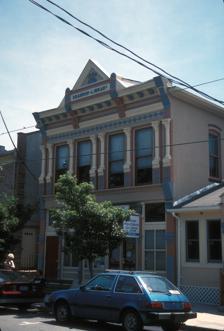
Building: Old Grandin Library
Country: United States of America
Year built: 1898
United States historic place Old Grandin Library U.S. National Register of Historic Places U.S. Historic district Contributing property New Jersey Register of Historic Places Show map of Hunterdon County, New Jersey Show map of New Jersey Show map of the United States Location 12 East Main Street, Clinton, New Jersey Coordinates 40°38′13″N 74°54′34″W / 40.63694°N 74.90944°W / 40.63694; -74.90944 ( Old Grandin Library ) Area 0.1 acres (0.040 ha) Built 1898 ( 1898 ) Part of Clinton Historic District ( ID95001101 ) NRHP reference No. 74001163 NJRHP No. 1572 Significant dates Added to NRHP November 1, 1974 Designated CP September 28, 1995 Designated NJRHP August 8, 1974 The Old Grandin Library is a historic building located at 12 East Main Street in the town of Clinton in Hunterdon County, New Jersey . It was added to the National Register of Historic Places on November 1, 1974, for its significance in architecture and education. It was built in 1898 as a public library for the town with funds from the estate of Daniel F. Grandin. In 1995, it was also listed as a contributing property of the Clinton Historic District . History and description In 1898, Daniel F. Grandin bequeathed funds to establish the first public library in the community. Additional funding was provided by local philanthropist Ralph Voorhees . The first floor was used as a municipal office and fire department. The library was on the second floor and remained in use until the 1960s. The façade is cast iron on the first floor and pressed metal on the second floor. Second floor façade See also National Register of Historic Places listings in Hunterdon County, New Jersey References